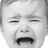
Emotion: sad